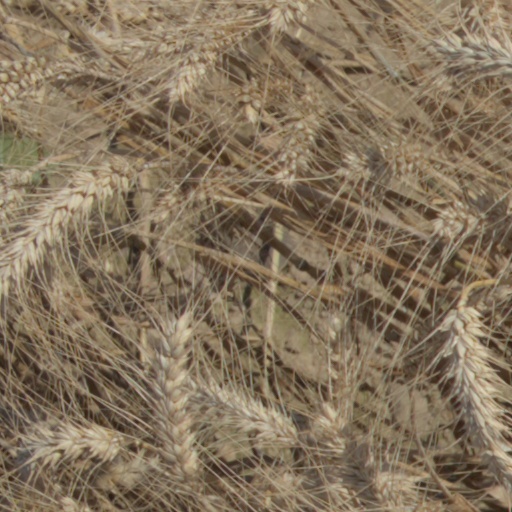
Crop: wheat